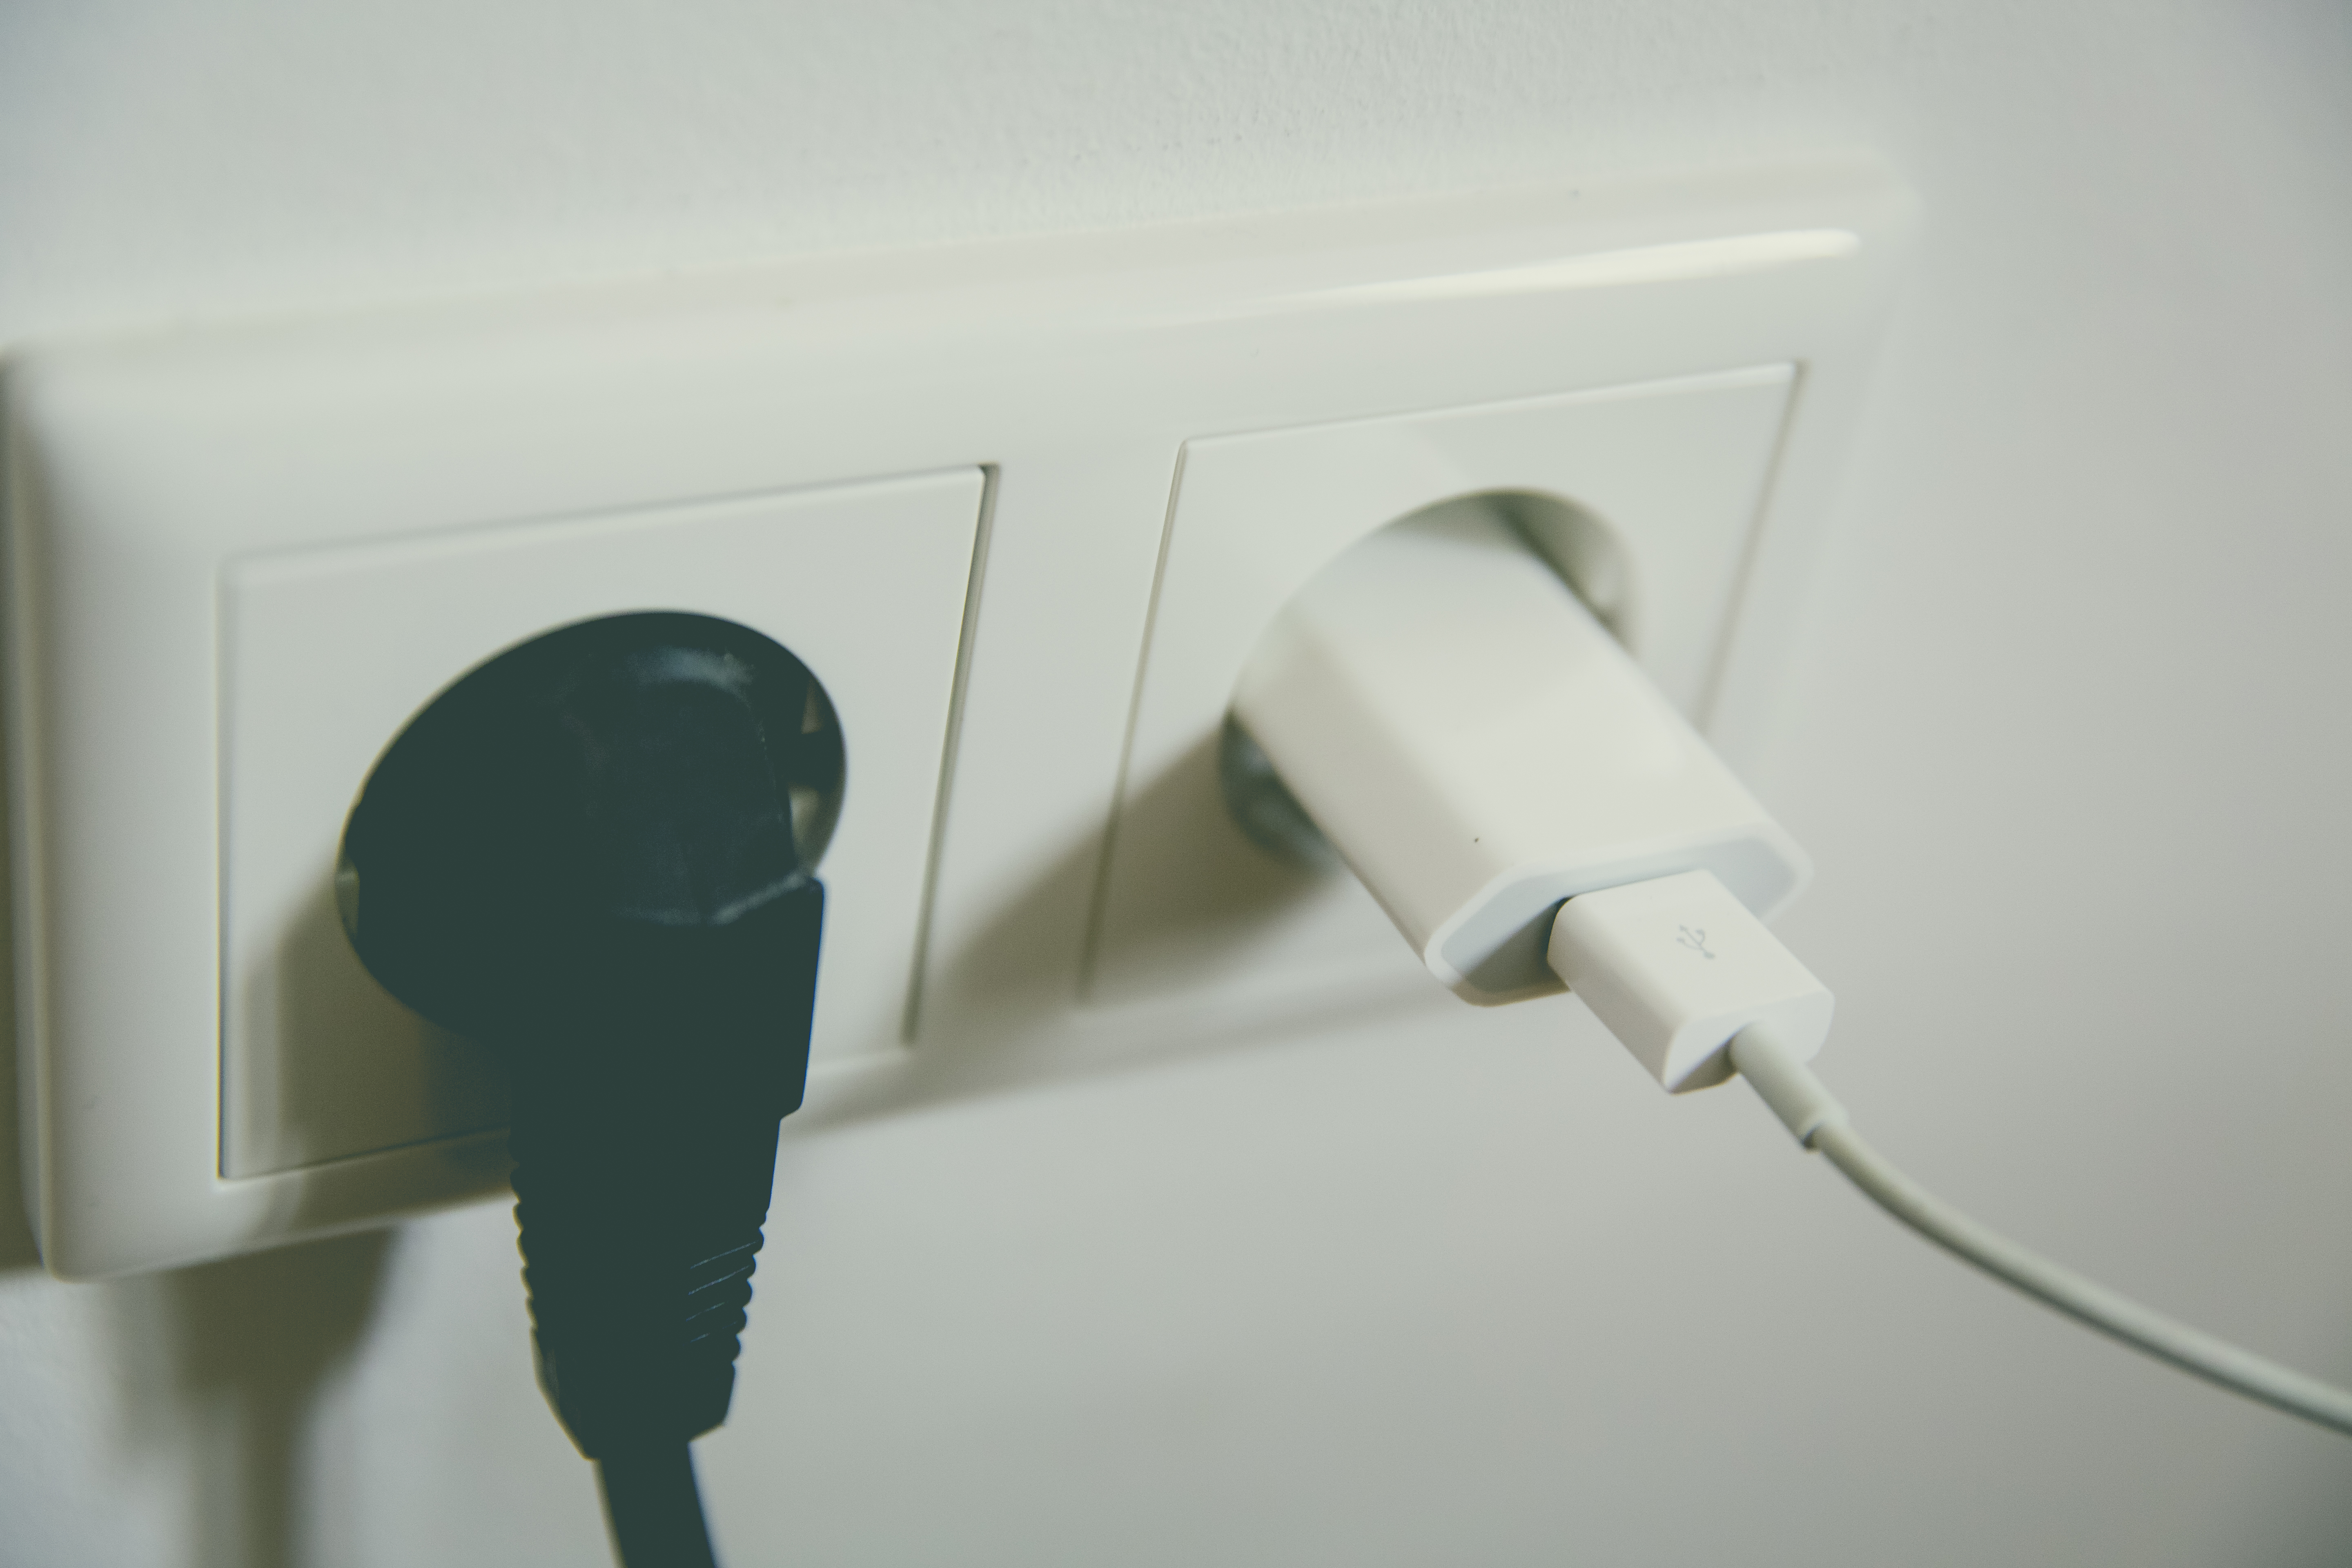
blur, people, technology, white, wall, wire, shadow, machine, electricity, lighting, energy, close up, product, inside, indoors, focus, electronics, socket, outlet, electrical wiring, electronic device, electrical supply, electronics accessory, ac power plugs and socket outlets